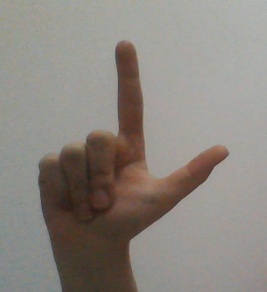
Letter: laam